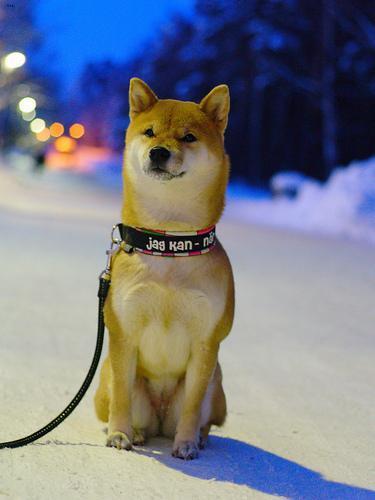
shiba inu